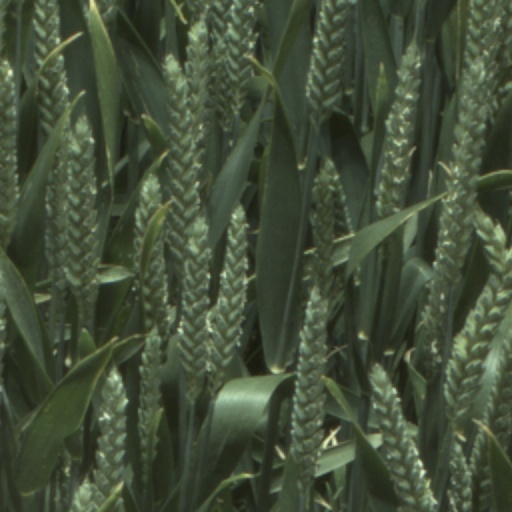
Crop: wheat